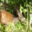
Label: deer